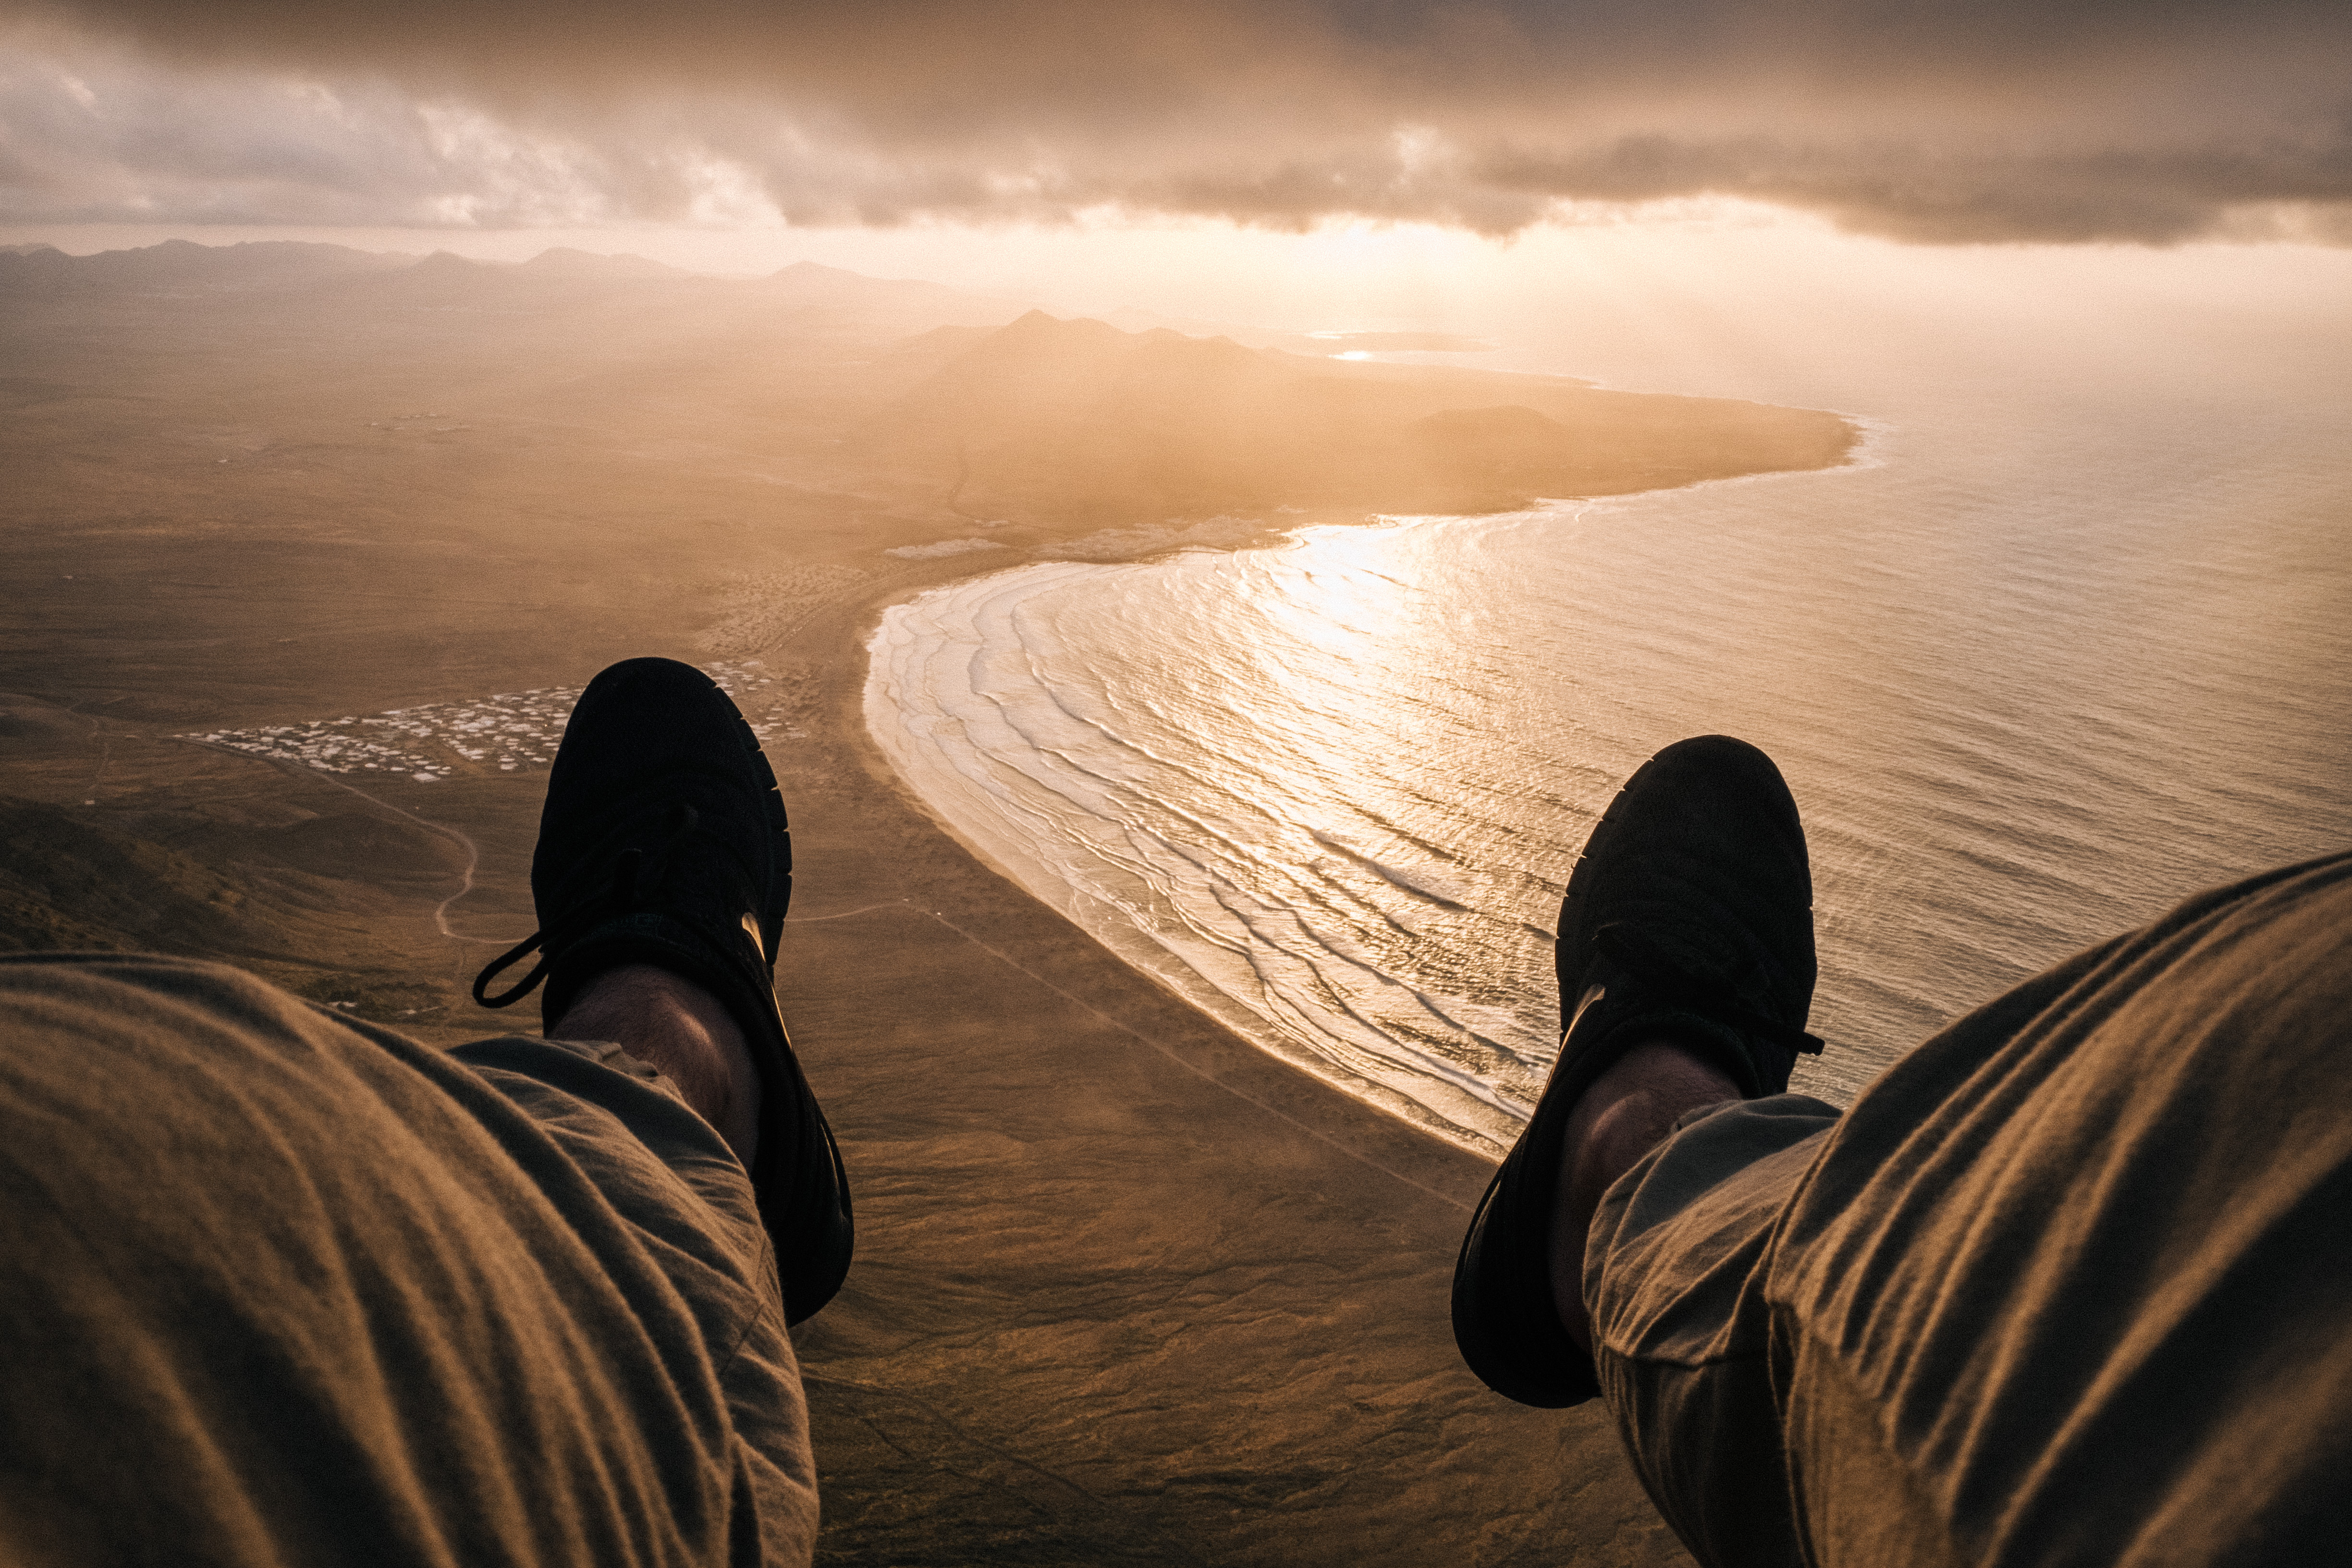
sea, coast, sand, ocean, horizon, cloud, sunrise, sunset, sunlight, morning, wave, feet, dawn, evening, brown, legs, atmospheric phenomenon